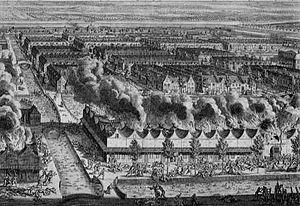
Le massacre de Batavia de 1740 est un massacre des Chinois ayant eu lieu à Batavia dans les Indes orientales néerlandaises. La violence à l'intérieur de la ville a duré du 9 au 22 octobre 1740. Des escarmouches secondaires se sont poursuivies à l'extérieur des murs jusqu'en novembre de la même année.